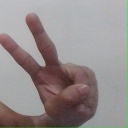
अक्षर: ऐ